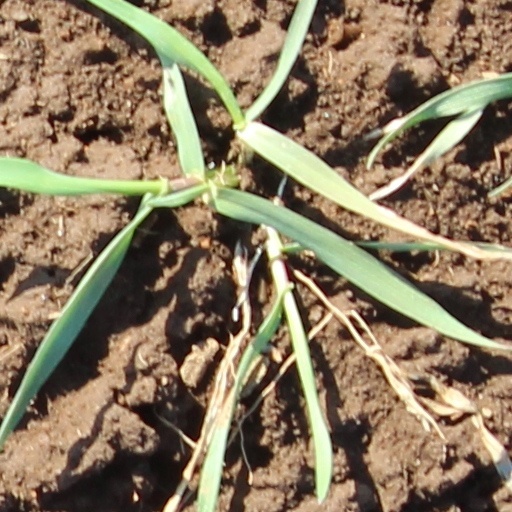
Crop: wheat